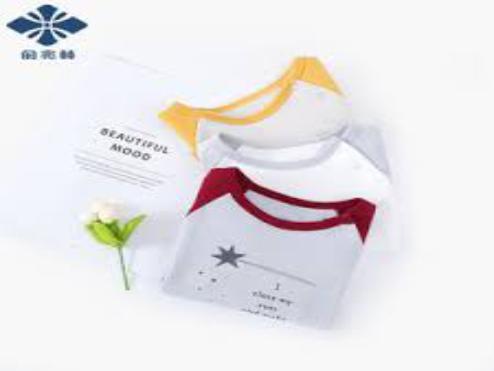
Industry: Clothes